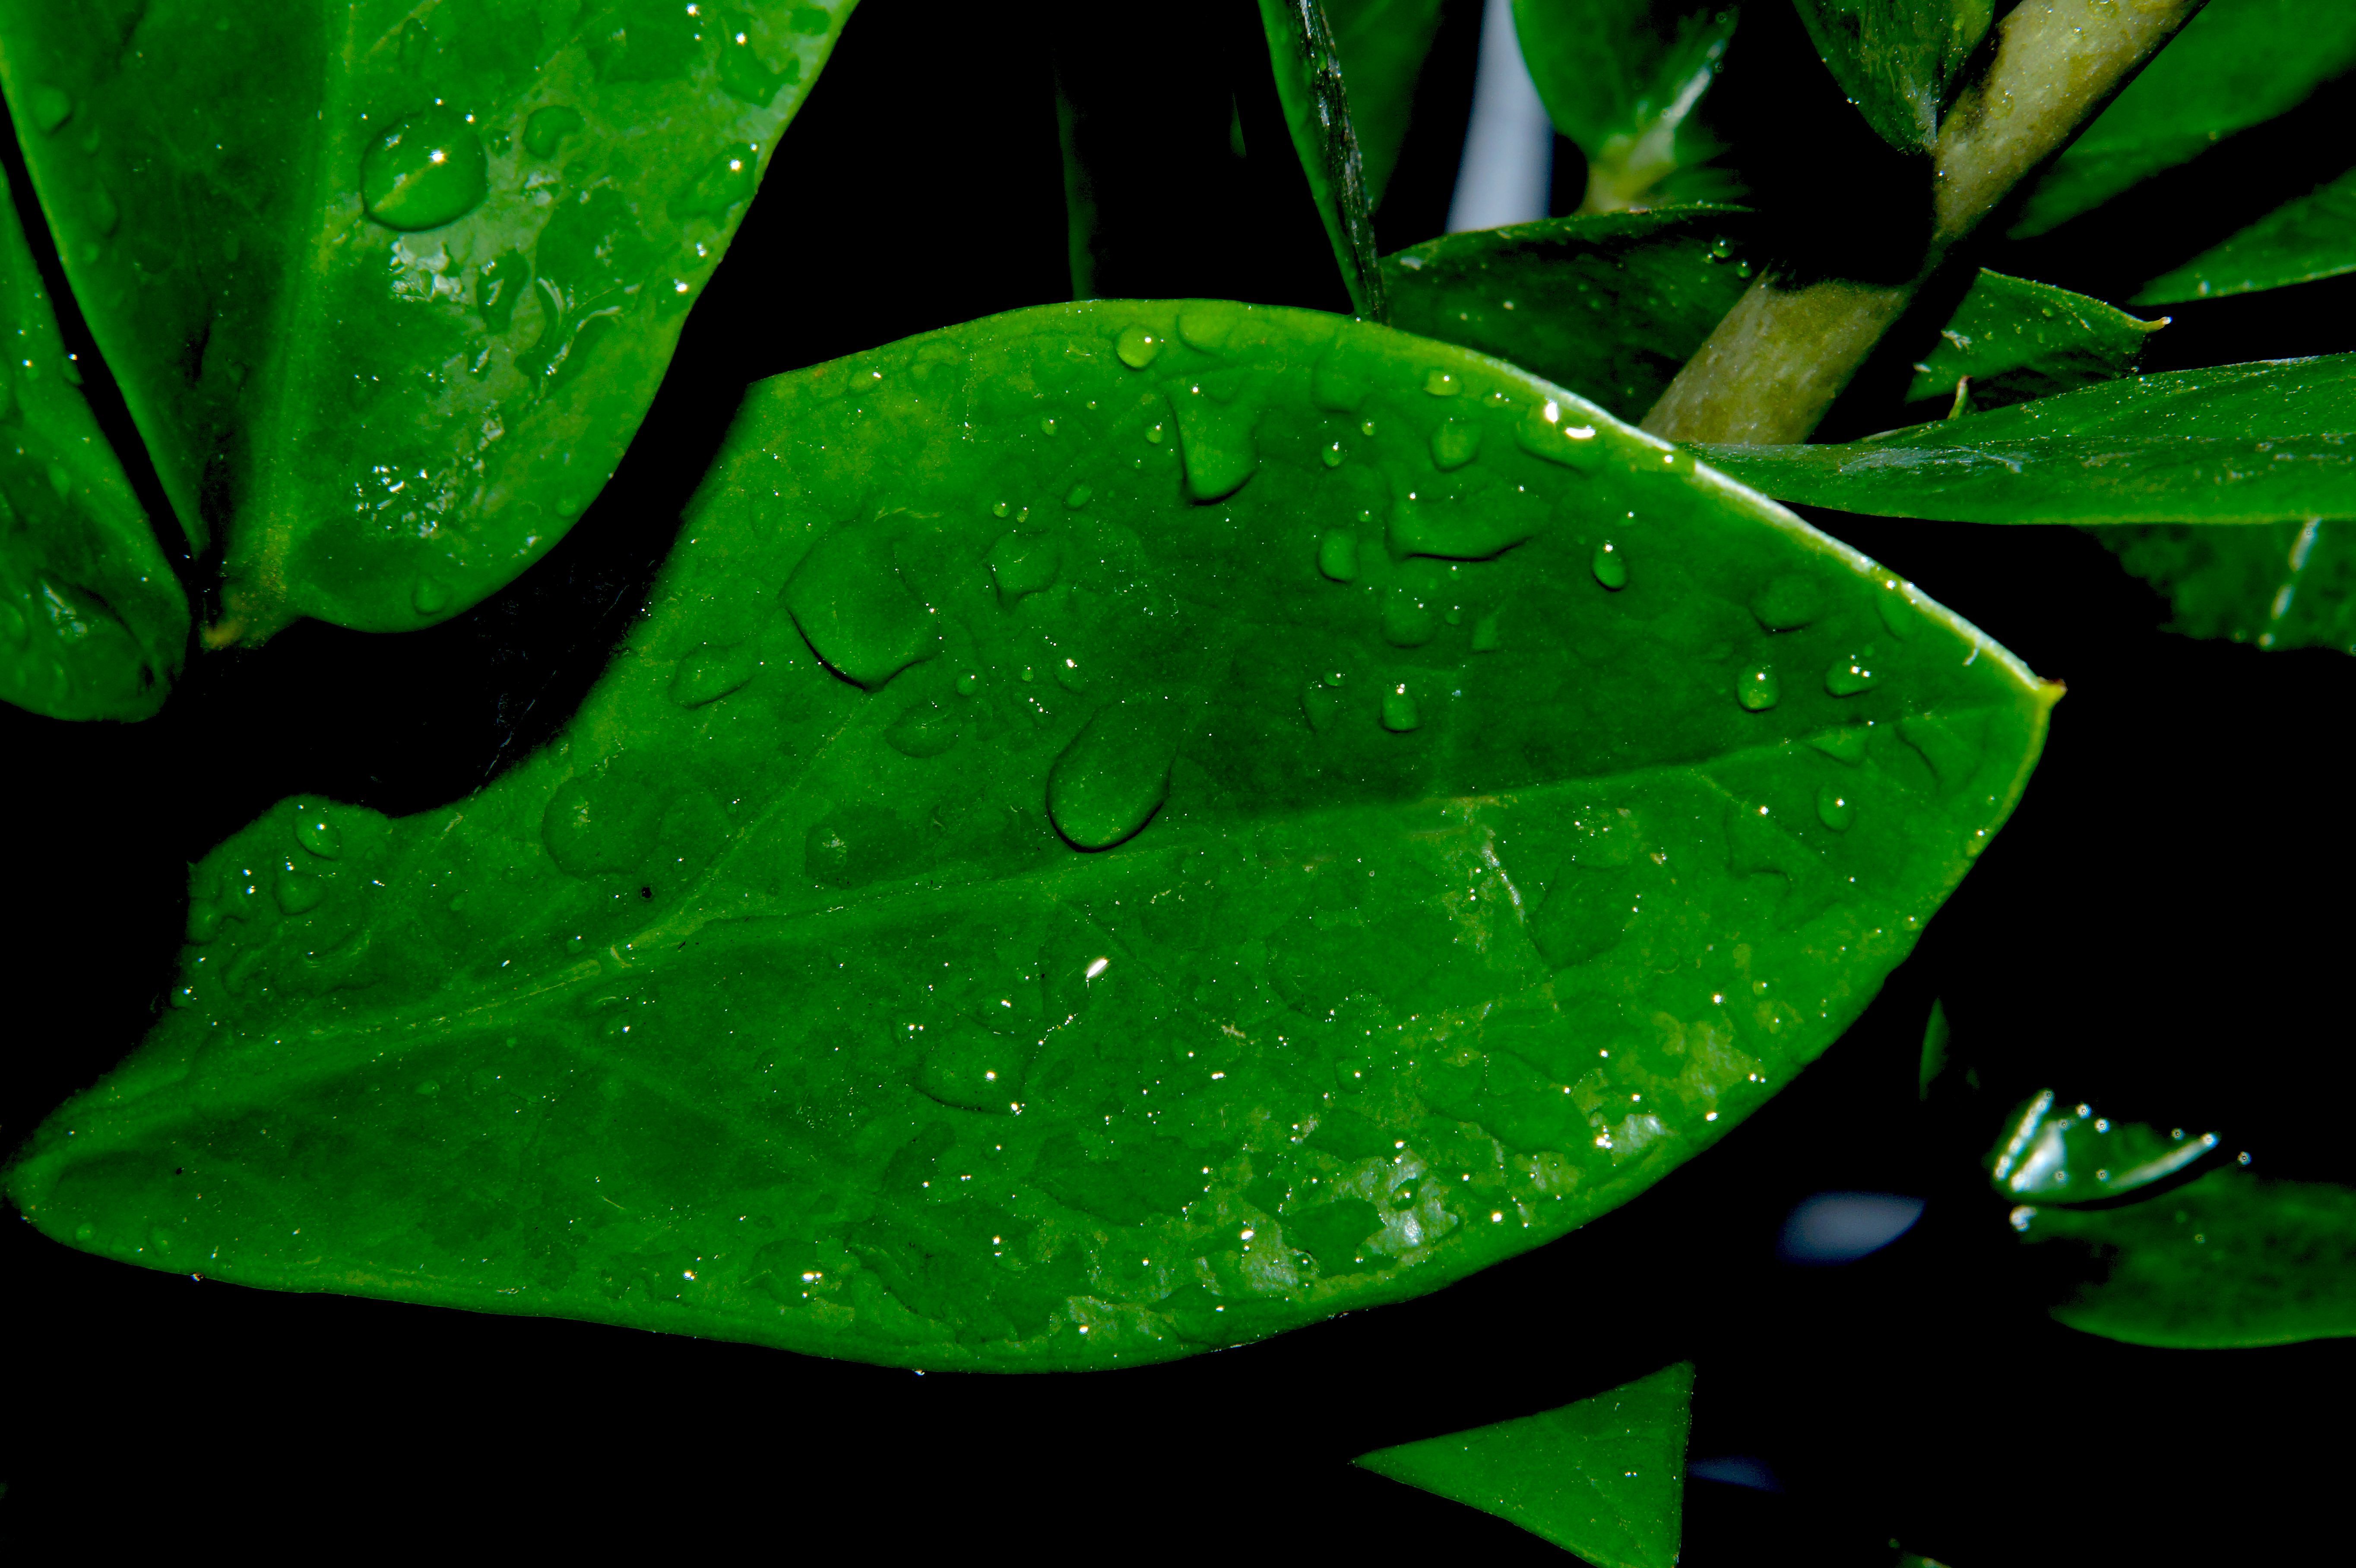
drop, plant, leaf, flower, petal, green, macro, beautiful, drop of water, macro photography, plant stem